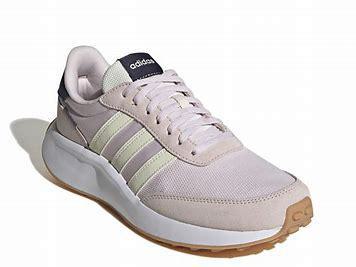
Brand: Adidas
Model: Run 70S